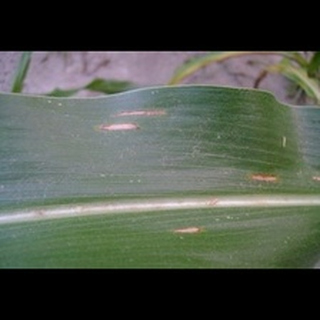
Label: corn_gray_leaf_spot